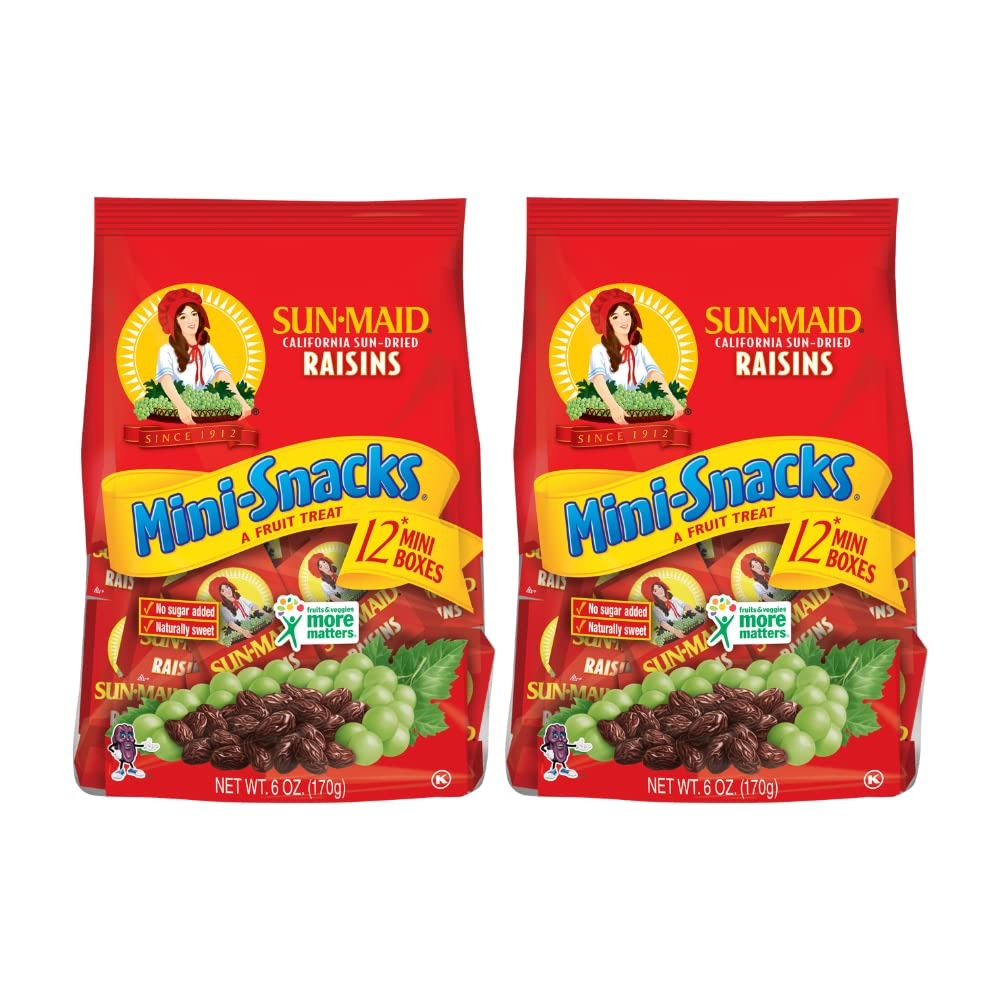
Item Name: Sun-Maid California Dried Raisins Mini Snack Packs .5 oz boxes-6 ct (Pack of 2)
Product Description: Sun Maid Raisins Mini Boxes - 6 oz - 12 ct - 2 pk
Value: 12.0
Unit: Ounce

Price: 16.9